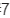
Number: 7